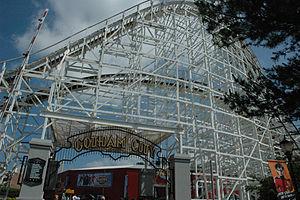
The Wild One sont des montagnes russes en bois du parc Six Flags America, situé à Largo, dans le Maryland, aux États-Unis. Ce sont des montagnes russes en bois classiques avec beaucoup de bosses qui produisent des airtimes et une spirale de 450 degrés. Elles ont ouvert pour la première fois en 1917 au parc Paragon Park, situé à Hull, dans le Massachusetts sous le nom de Giant Coaster. Le parcours surprend souvent les passagers par sa grande douceur pour une attraction de cet âge.